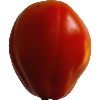
Label: Tomato 1